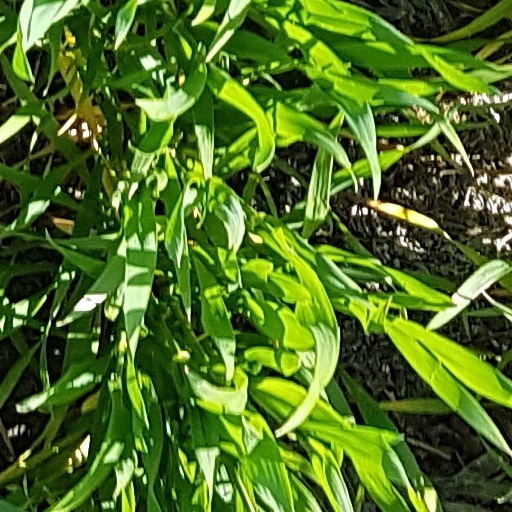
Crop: wheat